Sur Empire

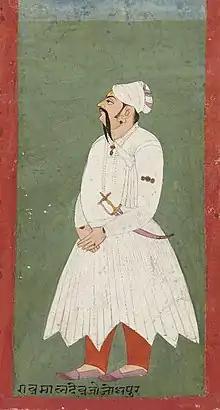

Sher Shah Suri's relentless campaigns on the Bengal Sultanate prompted its ruler to request aid from Humayun, who in turn mobilized a Mughal army in July 1537, and advanced to Chunar. He reached the fort in November 1537 and laid siege to it. The siege of the fort at Chumar would last over six months until it finally fell despite the attempts from Rumi Khan to make quick work of the city. Sher Shah then led a second invasion into Bengal, and besieged Gauda. Gauda fell to the Afghan forces in April 1538. With the fort of Rohtasgarh also falling under his control in March 1538, which he used as a place to situate Afghan families and the loot he had obtained during the war, also transferring the loot he obtained from Gaur to Rohtasgarh. With this victory, Sher Shah held his first coronation. Following the fall of Gaur, Sher Shah offered favorable peace terms to Humayun, offering 10,000,000 dinars, and that he would surrender Bihar in exchange for control of Bengal. Humayun did not wish to leave Bengal in the hands of a hostile state, especially with its rich resources, as well as the contributing factor that Ghiyasuddin Mahmud Shah, wounded, entered the camp of Humayun and requested the continuation of war against Sher Shah. Ghiyasuddin would die from his wounds not long after.